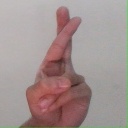
अक्षर: र